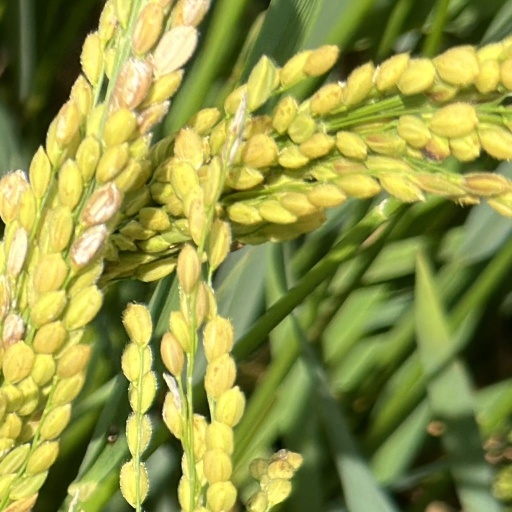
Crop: rice